USS Wadsworth (DD-60)

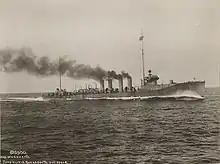
"Wadsworth" during trials

USS "Wadsworth" was commissioned into the United States Navy at the Boston Navy Yard on 23 July 1915 under the command of Lieutenant Commander Joseph K. Taussig. After trials and torpedo firing drills out of Newport, Rhode Island, the destroyer took up duty off the New England coast line in October. Her duty included patrols to insure America's neutrality vis-a-vis the year-old European war. On 7 January 1916, she departed Provincetown, Massachusetts, to join in the annual Fleet maneuvers in the Caribbean. After a stop at Norfolk, Virginia, she reached the West Indies at Culebra Island on 15 January and began a three-month round of war games, drills, and exercises. During her stay in the Caribbean, she visited Guantanamo Bay, Guacanayabo Bay, Manzanillo, and Santiago — all in Cuba. On 10 April, she left Guantanamo Bay to steam north, stopped at New York for a five-week stay, and returned to Newport on 21 May. "Wadsworth" resumed operations along the New England coast, and the succeeding year passed in much the same way as had its predecessor — summer operations along the northeastern coast followed by Fleet maneuvers in the Caribbean.